Question: Please indicate a possible affordance area of the boxing_punching_bag that can be used for punching
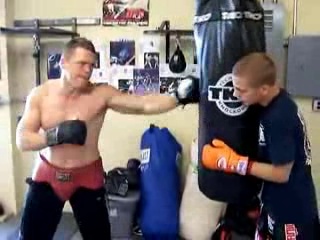
Answer: [195.5, 5, 288.5, 195]